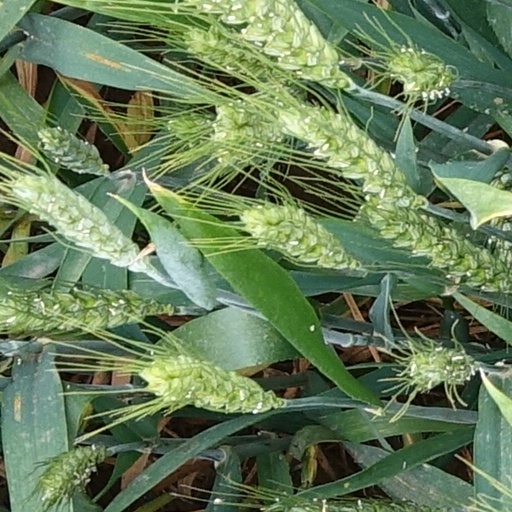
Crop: wheat